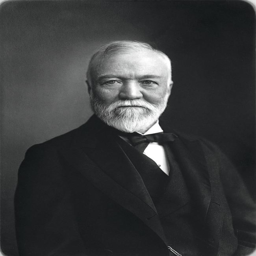
organization leader preached kindness to his fellow man but was not above sanctioning the use of armed force to break strikes